Croissant

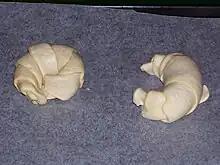
Croissant rising

The first step of manufacturing croissants is the "predough" formation. To prepare predough, flour, water, in-dough fat, yeast, salt, and sugar are mixed together in a single step. Typically, croissant predough is mixed in a relatively cool environment, for a longer time than other pastries. The ideal temperature of the dough should be around , to best hydrate the ingredients. In comparison to the mixing of bread dough ingredients, pastry predough is considered underdeveloped in that mixing is stopped as soon as the dough appears homogeneous, to allow for further dough development in the next step.